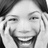
Emotion: happy